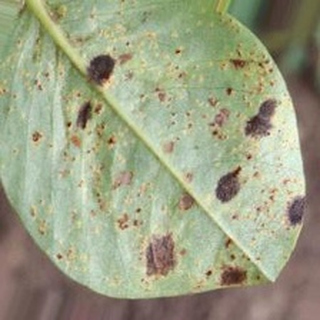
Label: groundnut_rust